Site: brandenburg
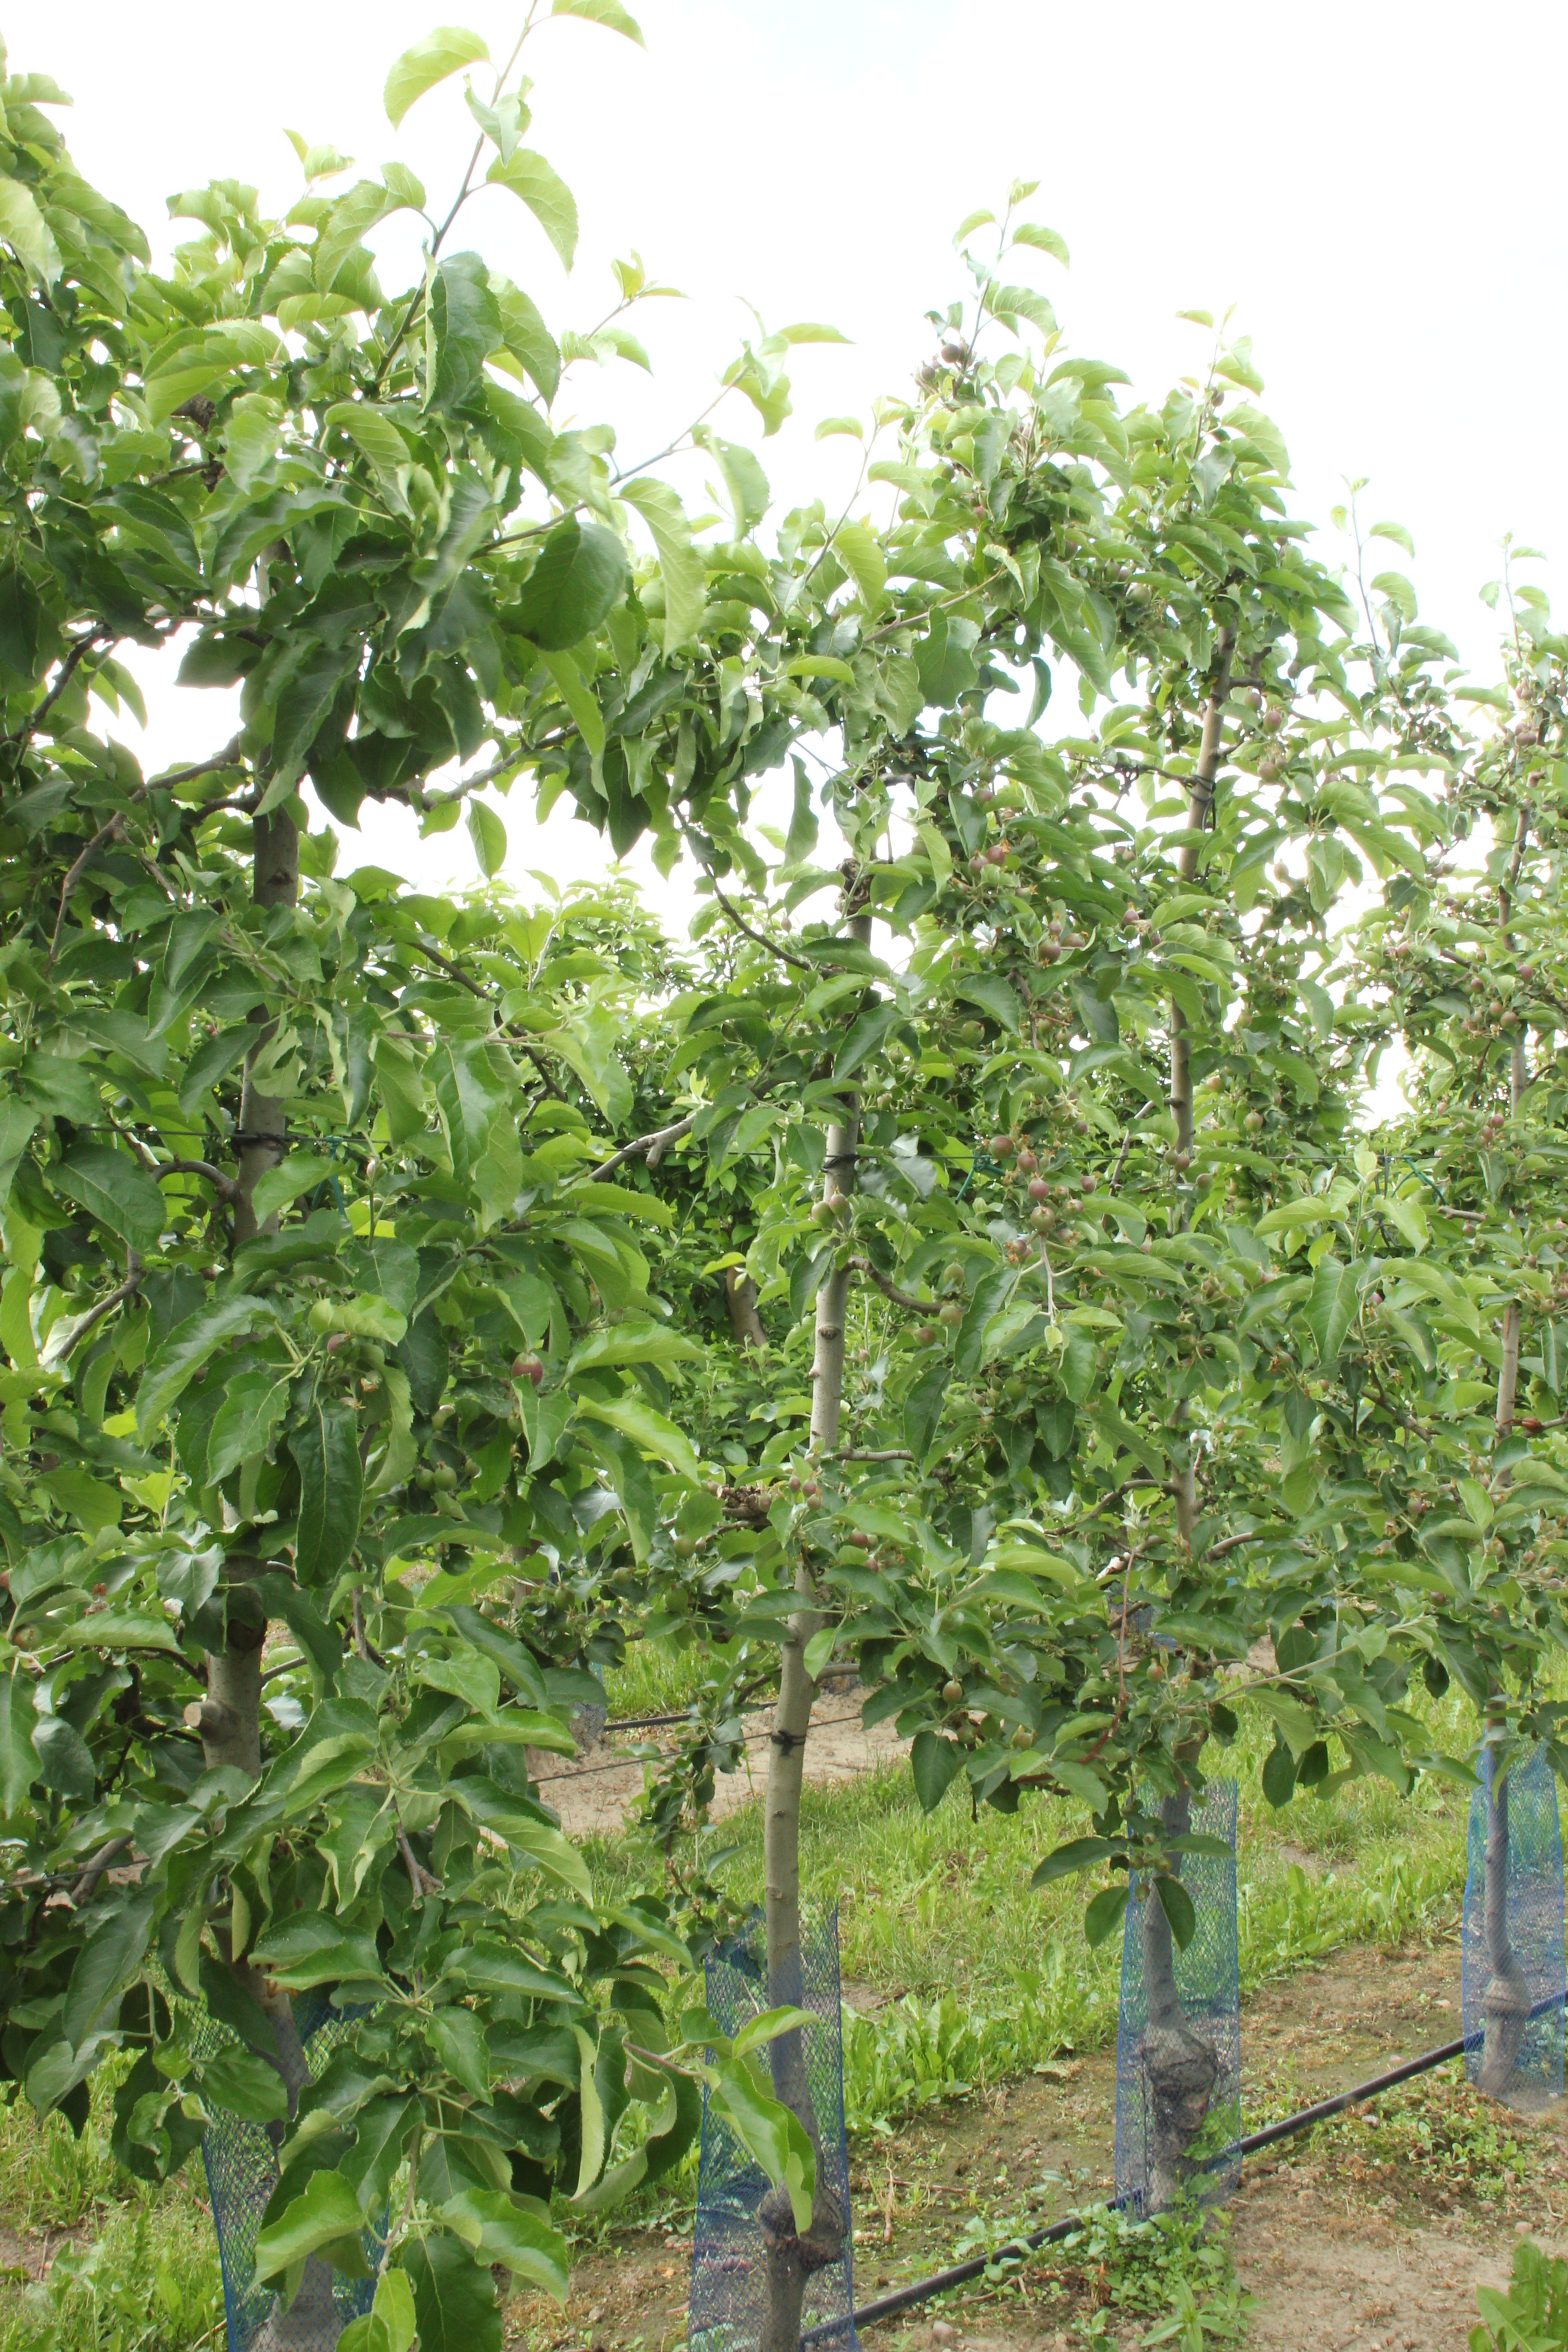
Growth stage (BBCH 72): Development of fruit